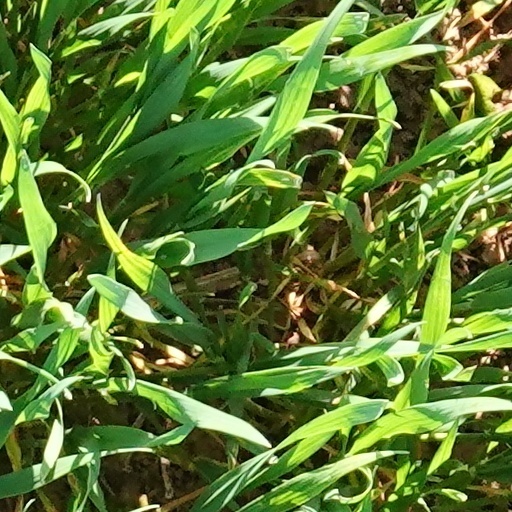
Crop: wheat